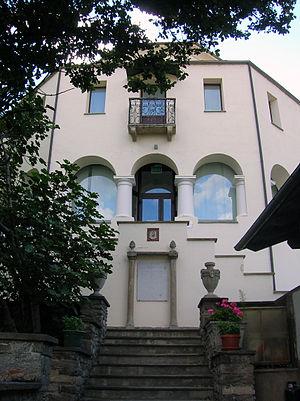
Le Château de Montfleury est une villa située aux portes d'Aoste, rue du Petit-Saint-Bernard, considérée seulement par tradition comme l'un des châteaux valdôtains.